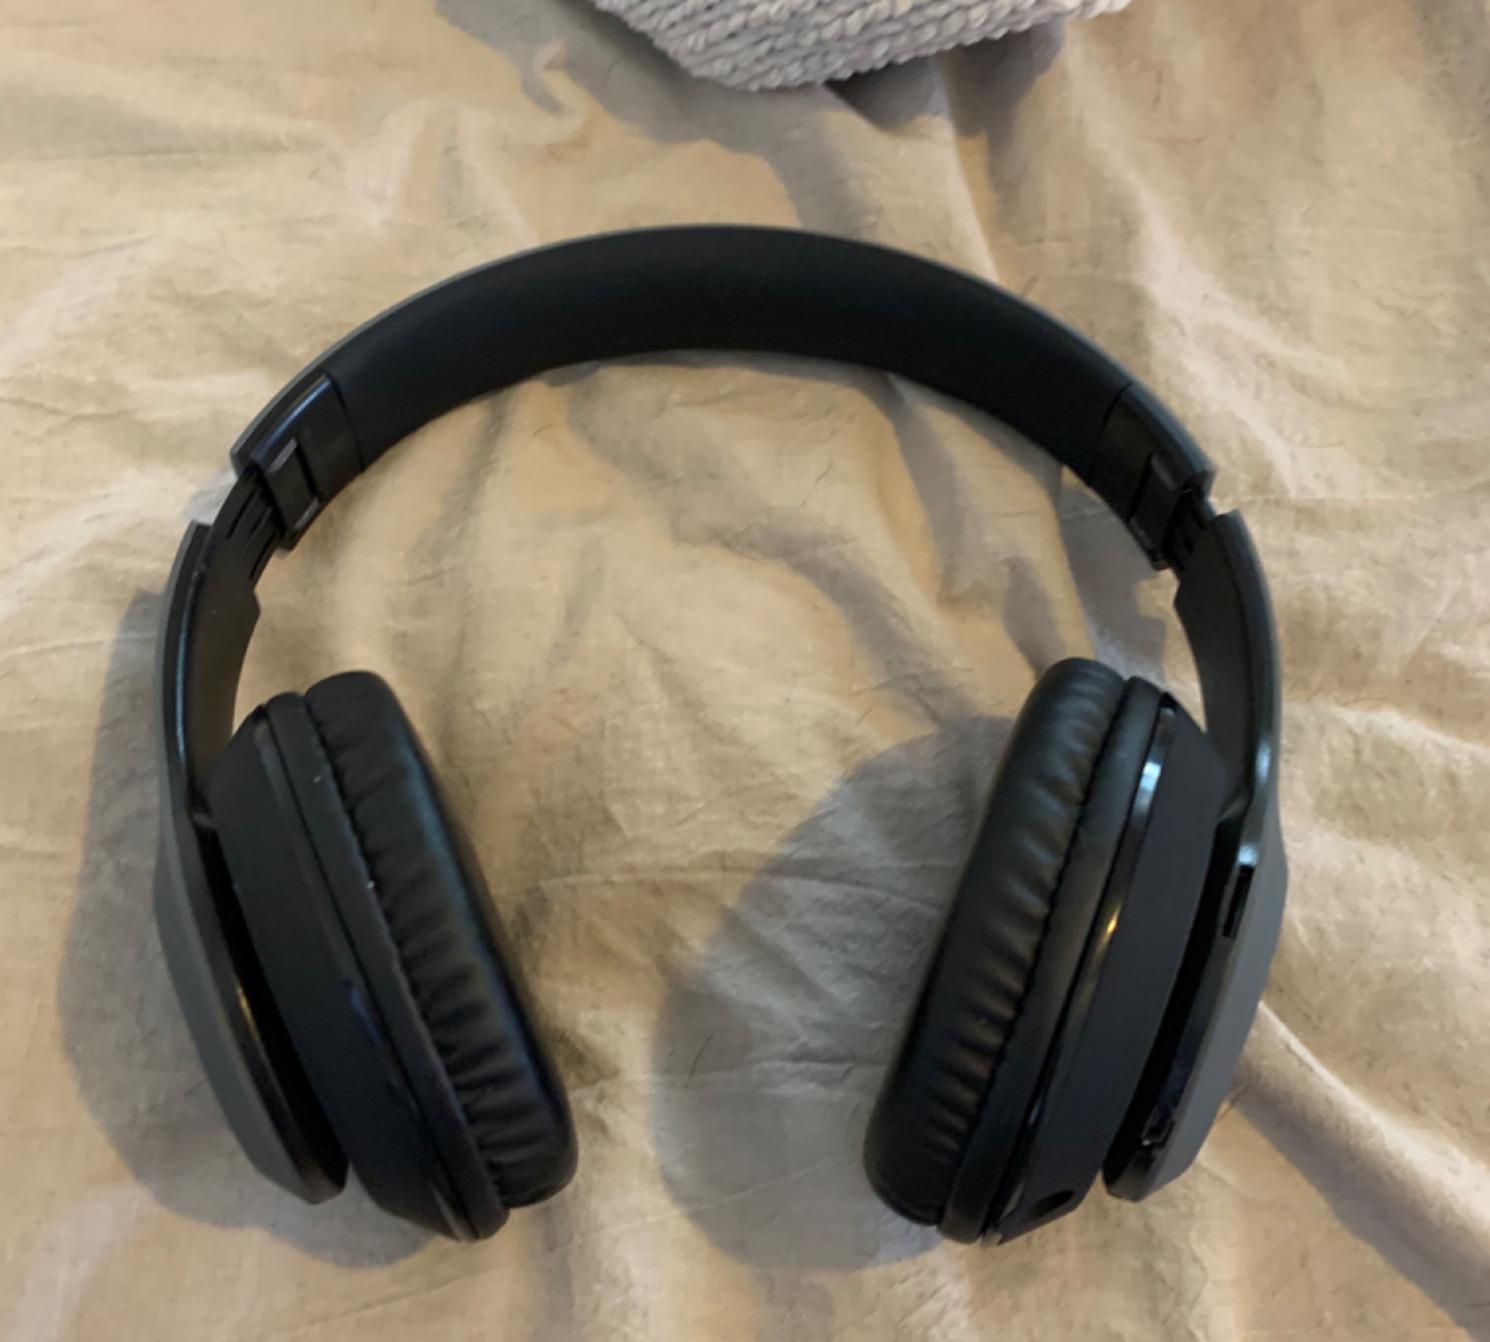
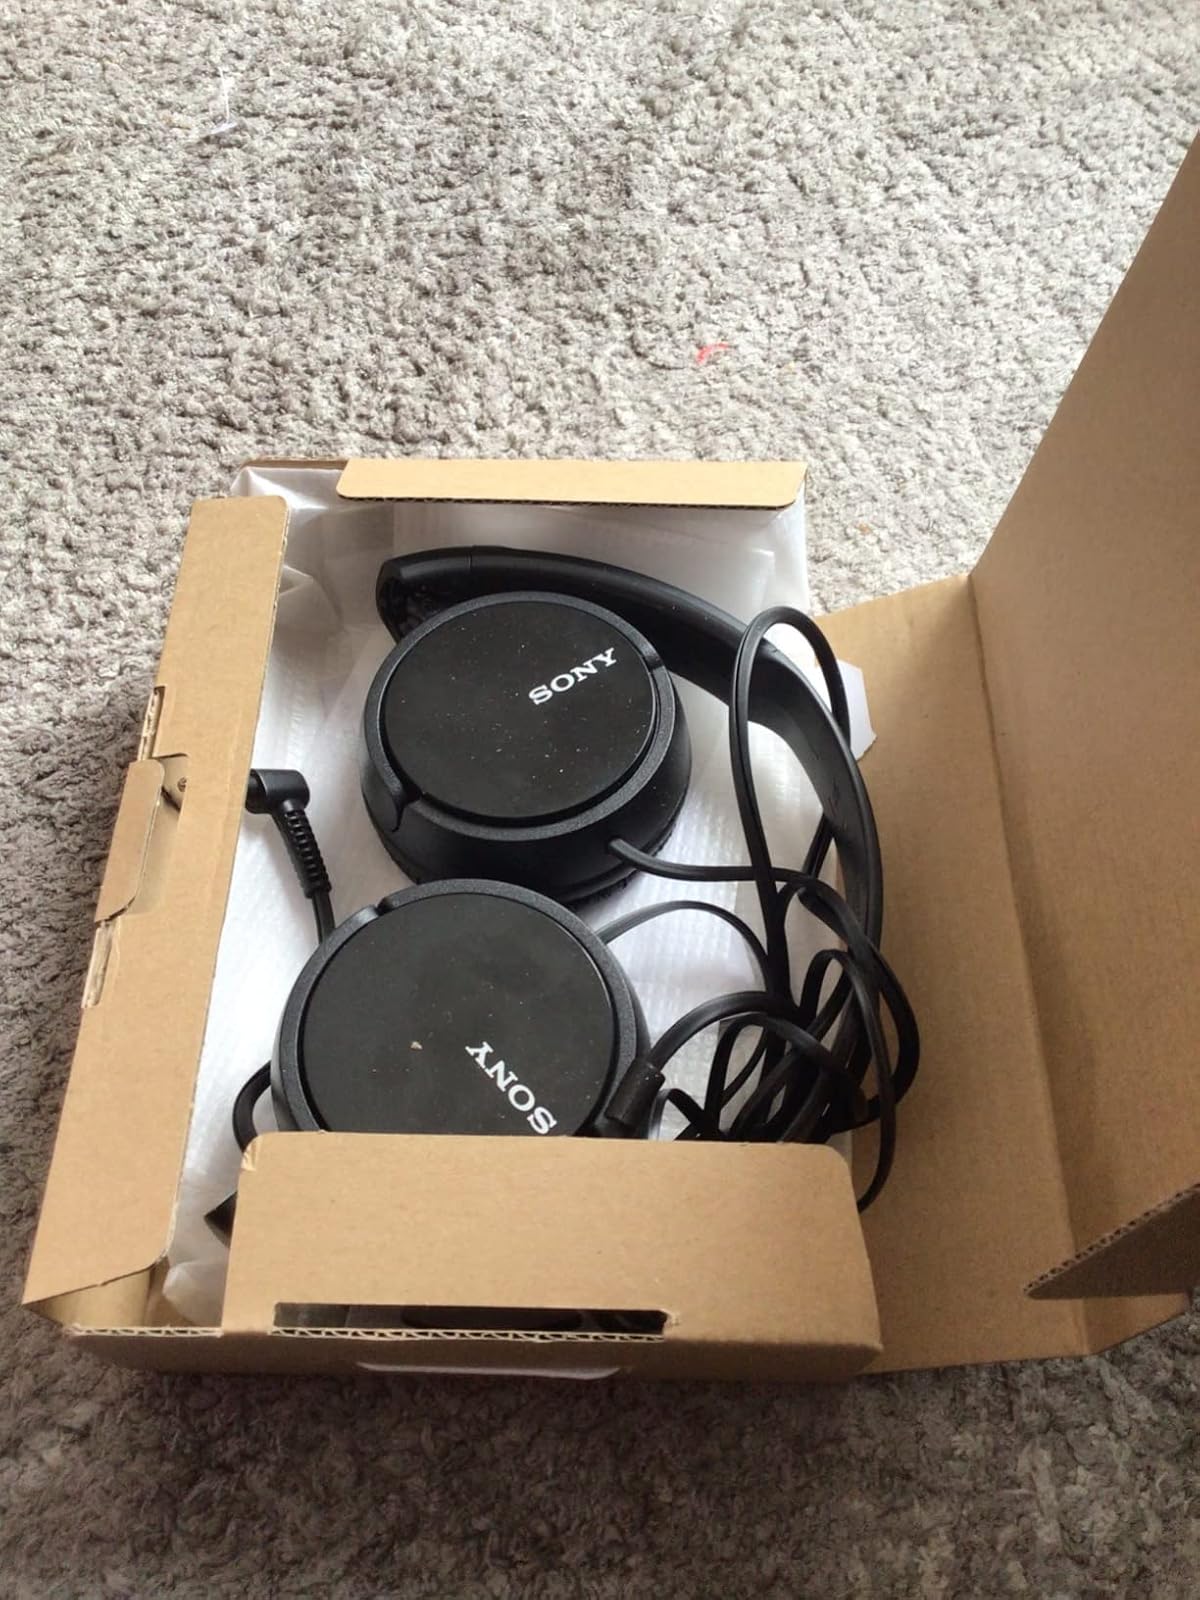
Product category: headphones
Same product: no